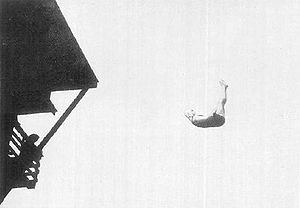
Albert Zürner
Albert Zürner var en tysk udspringer som deltog i OL 1908 i London og 1912 i Stockholm.